Stephen M. Silverman

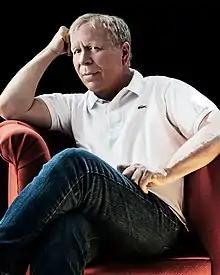

Stephen Meredith Silverman (November 22, 1951 – July 6, 2023) was an American biographer, journalist, and editor. He was chief entertainment correspondent for the "New York Post" from 1977 to 1988, and was a news editor at "Time Inc." from 1995 to 2015, where he founded the People Online Daily. He is also the author of a dozen books of cultural criticism. "The Wall Street Journal" called him "a veteran journalist and historian of popular culture [who] writes with verve and mischief," while "Kirkus Reviews" dubbed him "a deft manipulator of the devastating deadpan non-sequitur".